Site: brandenburg
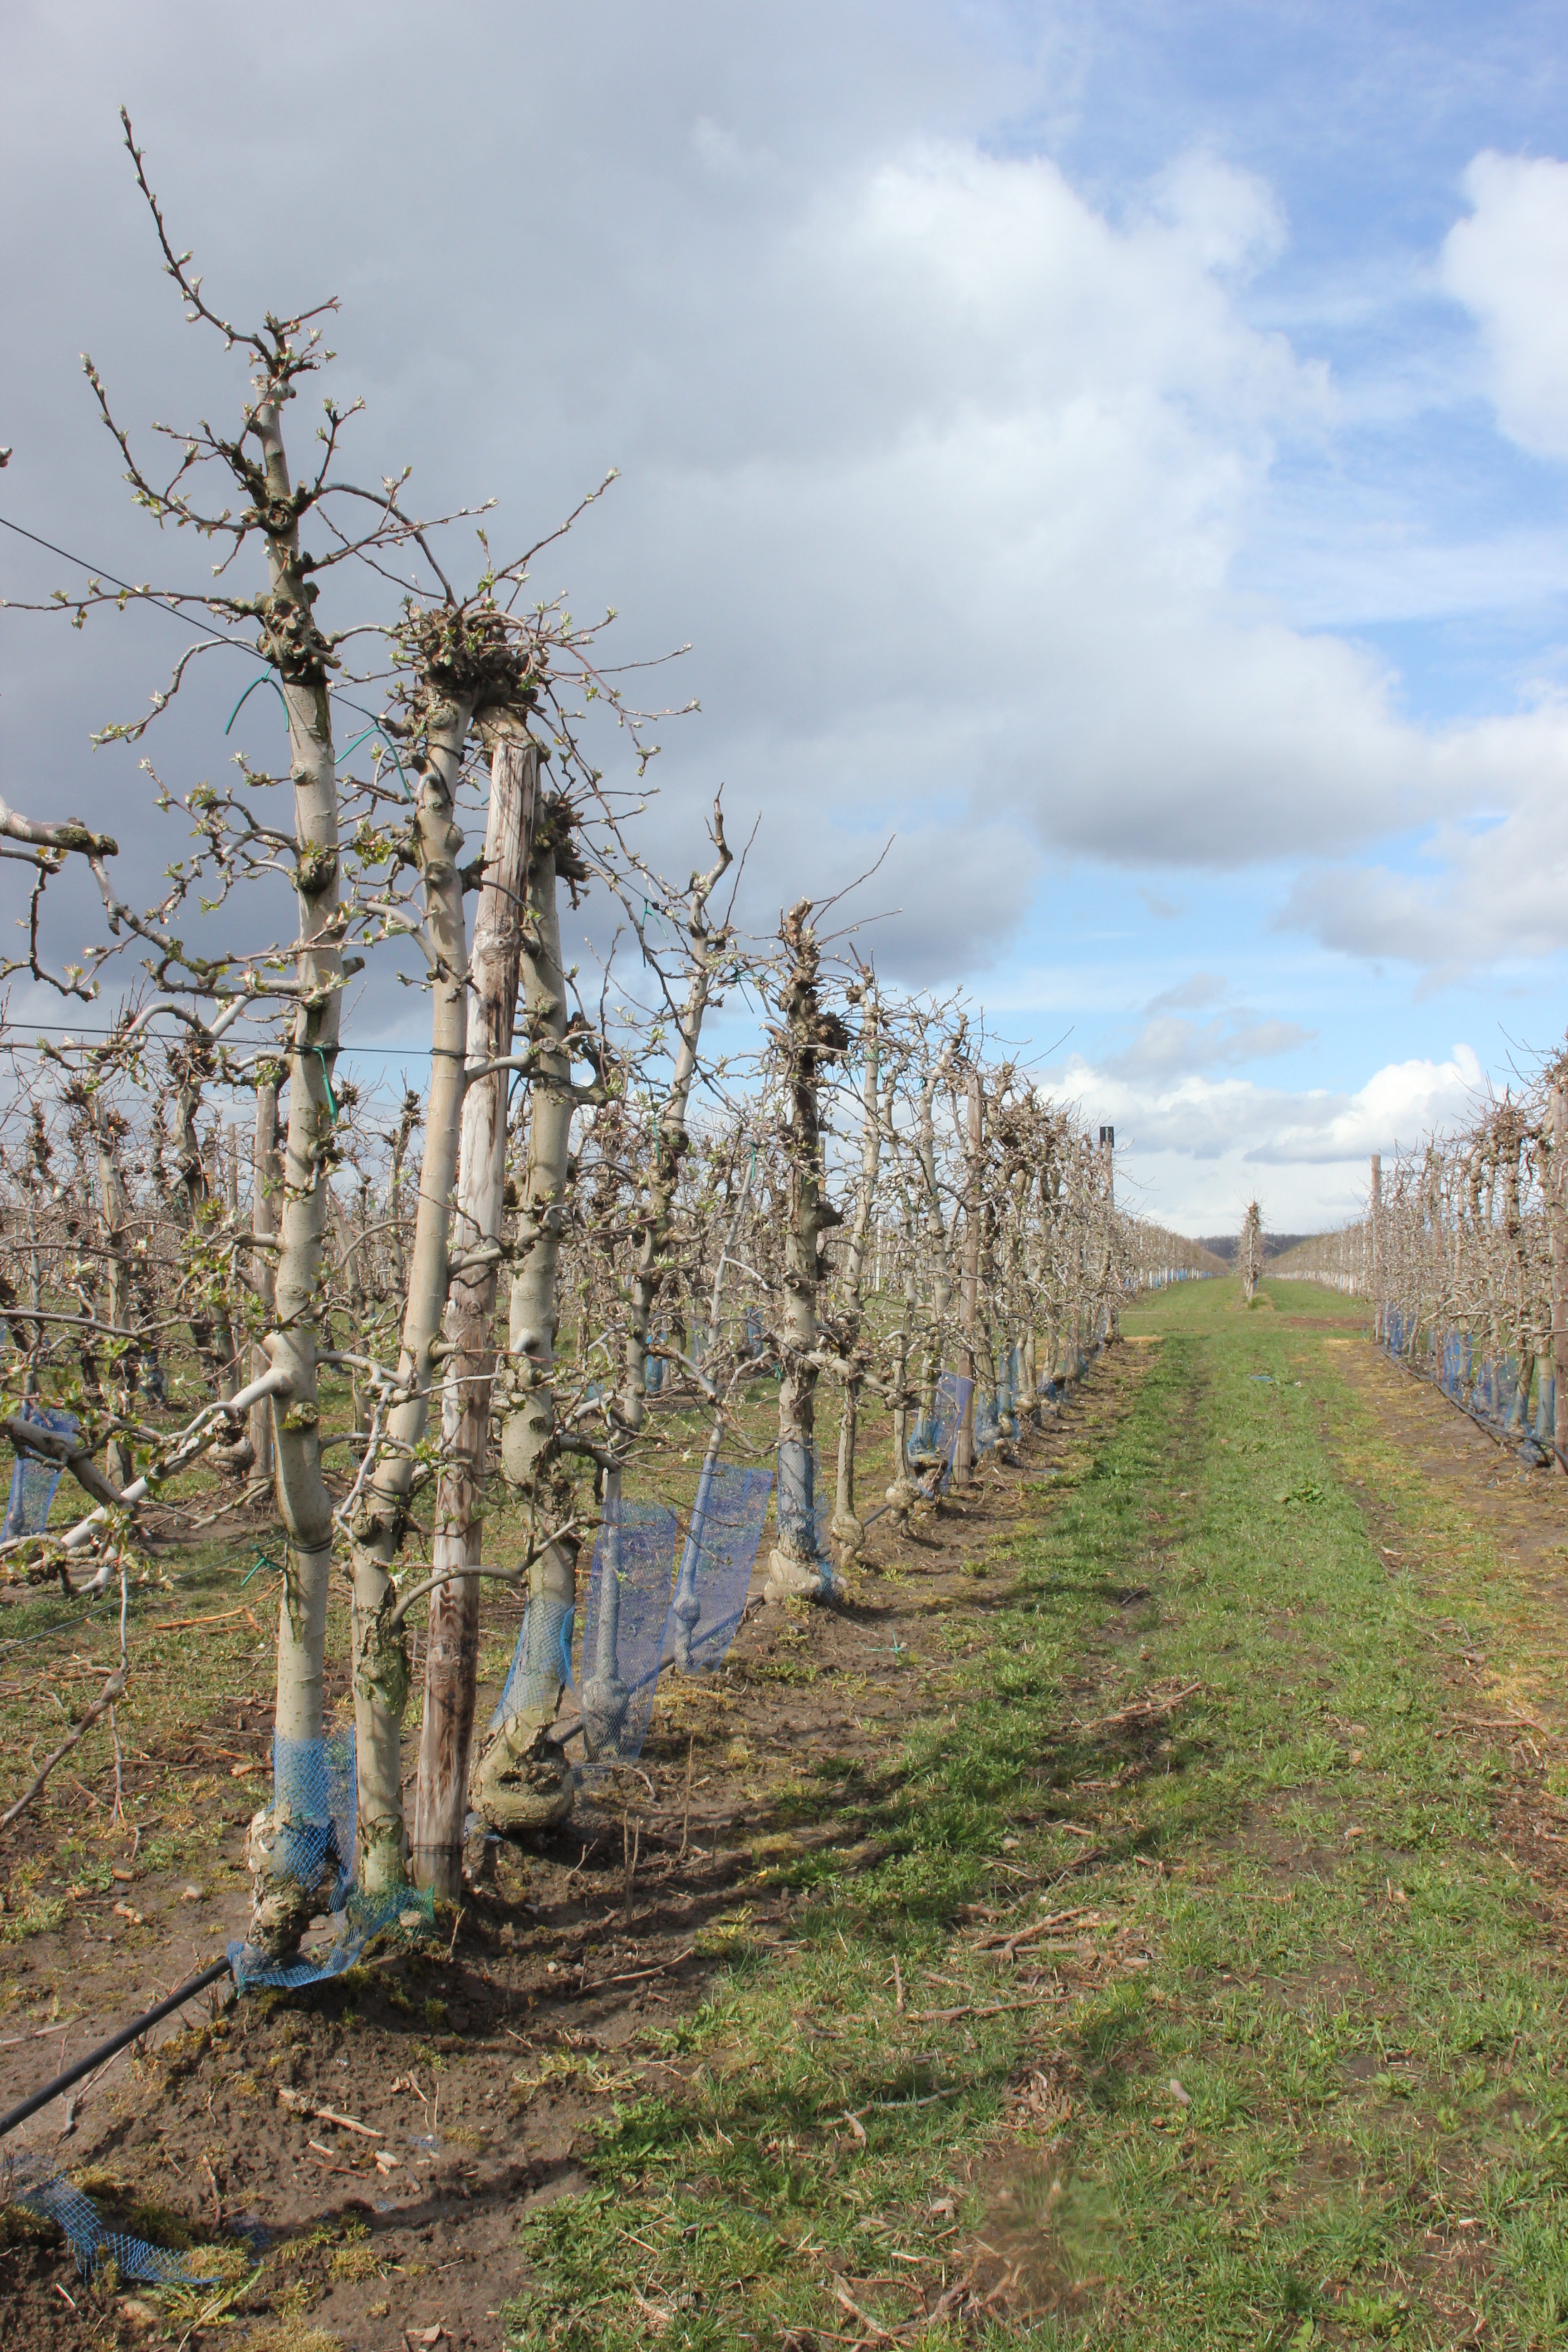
Growth stage (BBCH 55): Inflorescence emergence